Cluj County

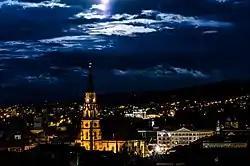
Cluj-Napoca, Cluj County seat, is the second largest city in Romania.

Education takes place in 359 kindergartens, 435 general schools, 55 high schools, 9 higher education institutions with 49 faculties, in Romanian or Hungarian. There are also 26 scientific research institutes and a subsidiary of the Romanian Academy. Out of cultural institutions network can be mentioned 4 drama theaters, 2 operas, a national theater, "Transylvania" State Philharmonic, 453 libraries, 10 cinemas, 18 houses of culture, 223 community centers, 12 museums, etc.